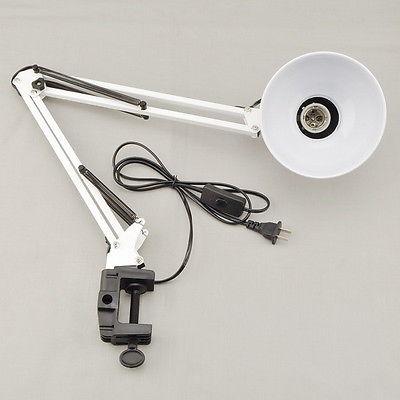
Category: lamp